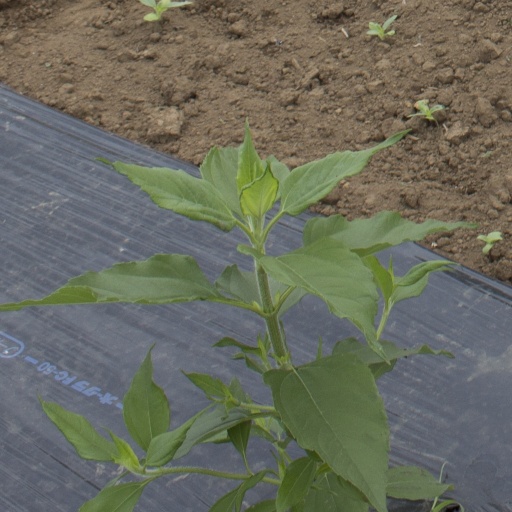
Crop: Jerusalem artichoke